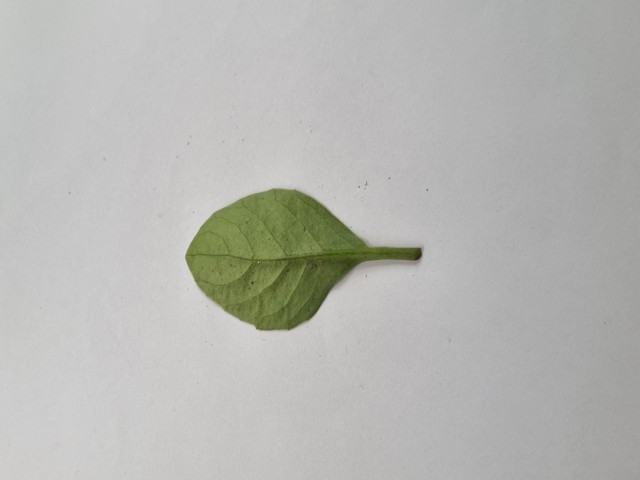
Plant: gainura